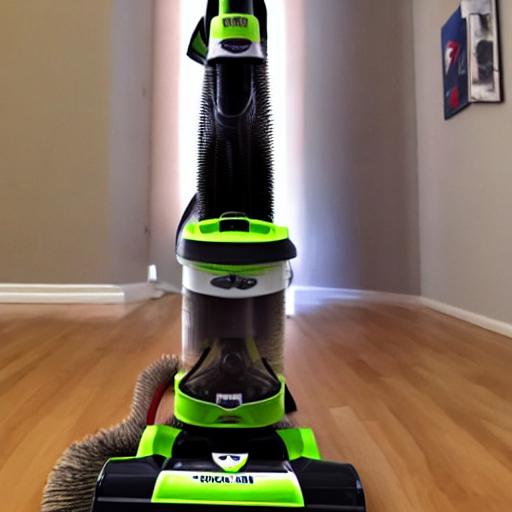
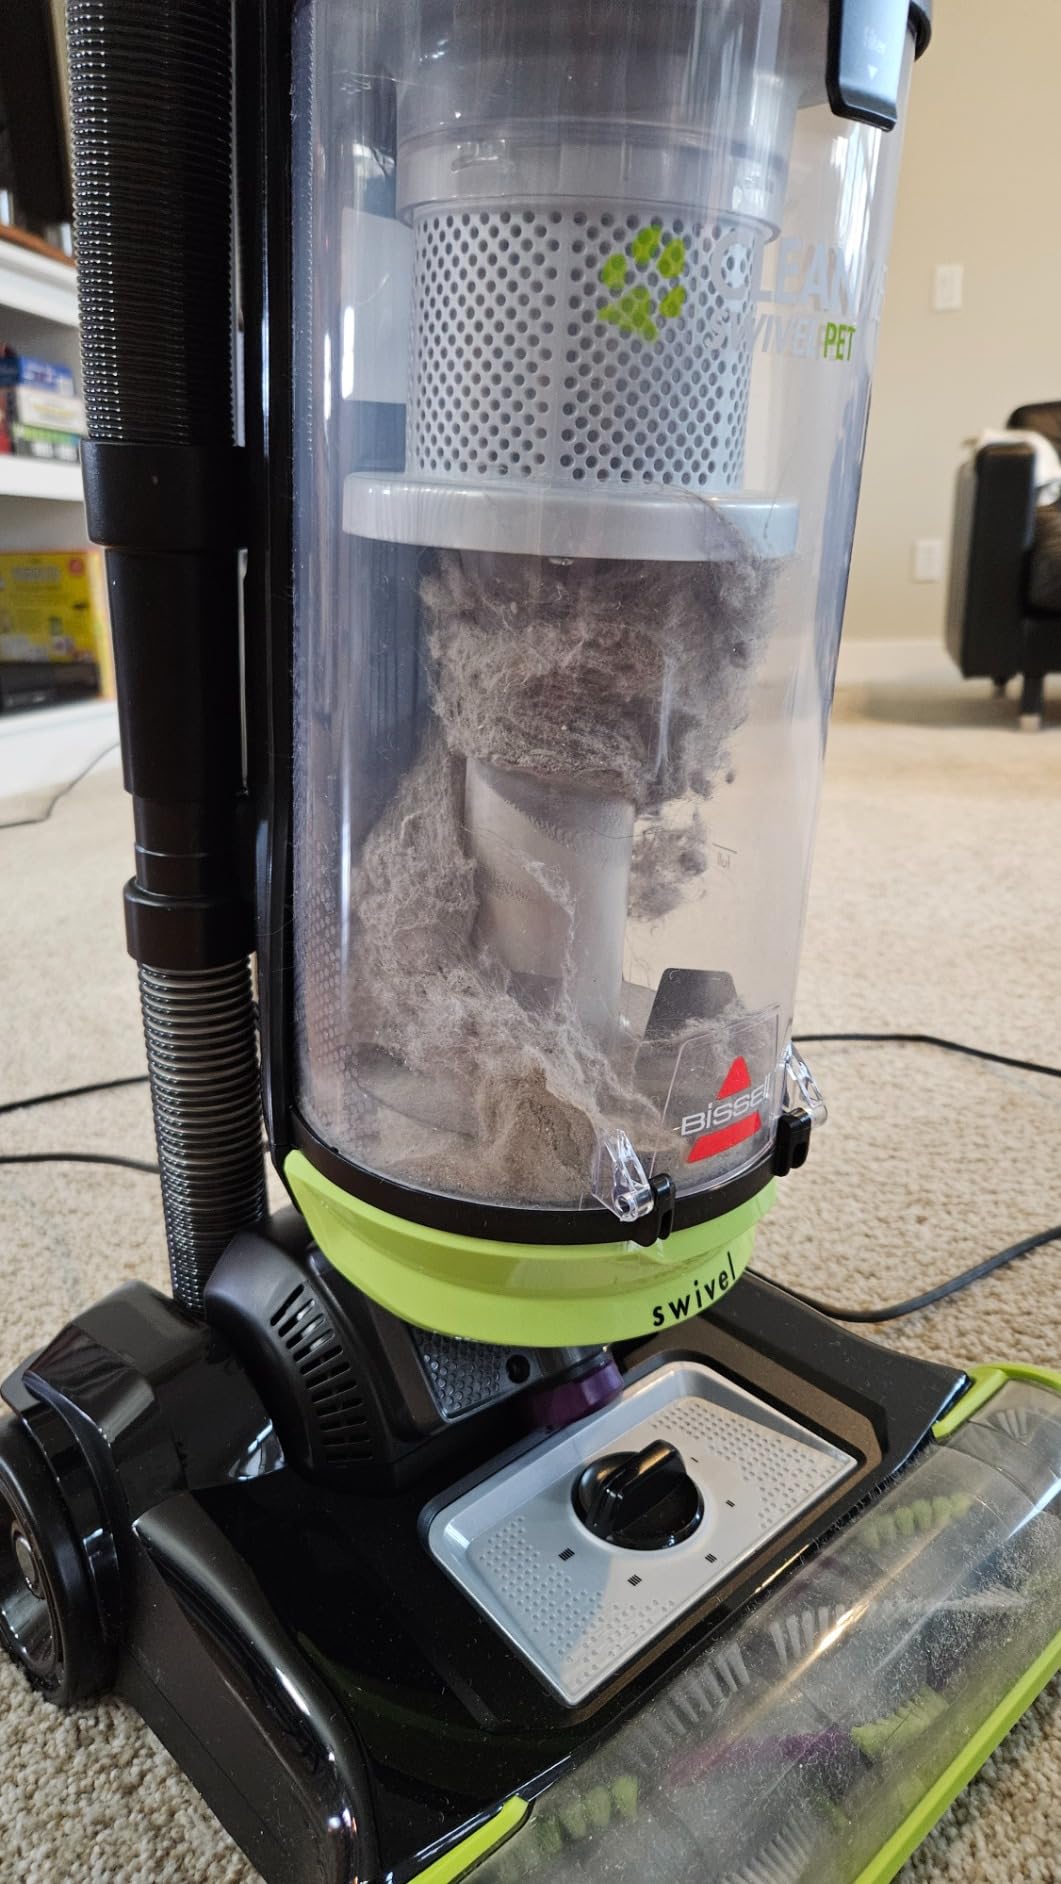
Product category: items_vacuum
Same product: no